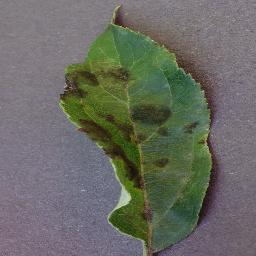
Label: Apple___Apple_scab